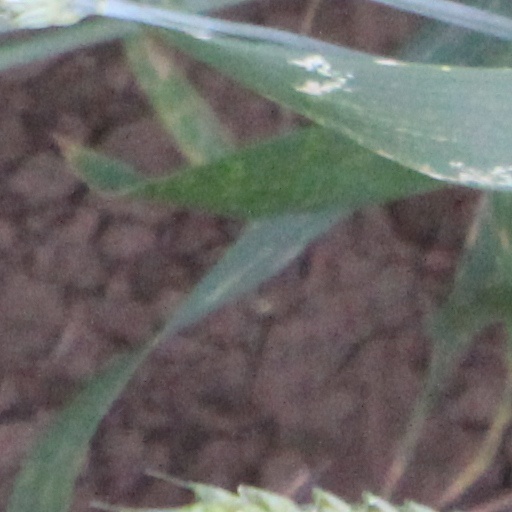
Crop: wheat